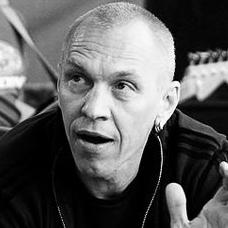
Age: 49